Coral Bay, Western Australia

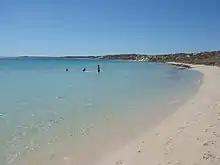
Coral Bay beach

Coral Bay sources its water from artesian wells, desalinated for domestic use. The town has three 275 kW wind turbines and a power station with seven low-load diesel engines. Waste-water and sewerage infrastructure are in place. The town also supports an airstrip suitable for light aircraft and a maritime facility with a double boat ramp, two finger jetties, a service jetty and 11 dinghy pens.